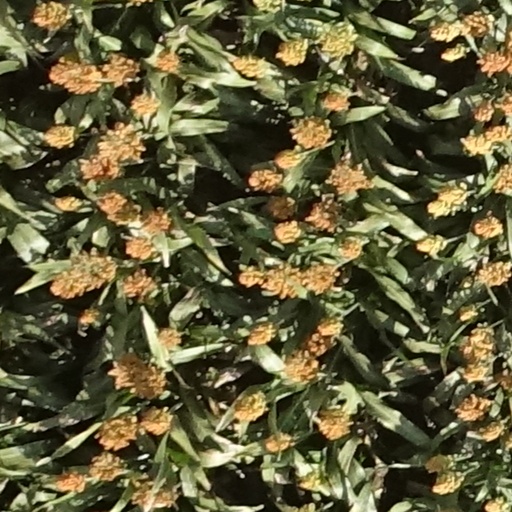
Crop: sorghum